History of Pulicat

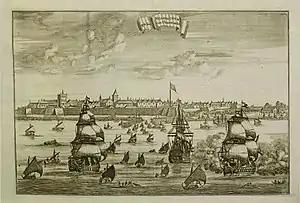
Dutch trading ships on the Coromandel Coast 1680

The History of Pulicat revolves around the early role of Pulicat as a seaport in one of the few natural harbours on the Coromandel Coast of South India. Pulicat is in Tamil Nadu at the mouth of Pulicat lake. Worth a visit to AARDE Pulicat Museum located in Kottai Kuppam road at Pazhaverkadu will give the detailed account on the history of Pulicat.